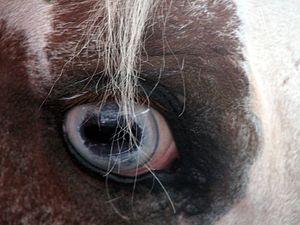
L'Appaloosa est une race de chevaux de selle originaire du nord-ouest des États-Unis. Issue des montures perdues par les colons européens, elle est sélectionnée traditionnellement par les Indiens Nez-Percés établis près de la rivière Palouse. La grande particularité de ces chevaux est d'avoir très souvent une robe tachetée, entre autres caractéristiques physiques étonnantes.
La robe désigne la ou les couleurs d'un cheval, dans le domaine de l'hippologie. Les dénominations des robes ainsi que leurs définitions sont liées à leur apparence visuelle, définie par la couleur des poils et des crins qui la composent.